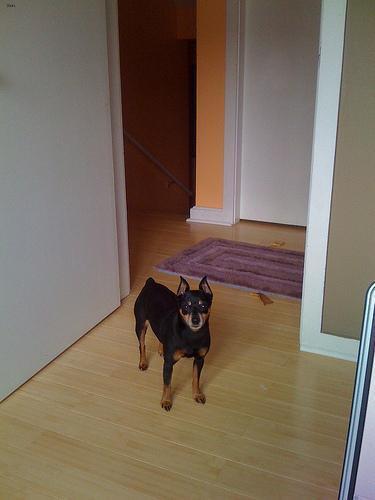
miniature pinscher